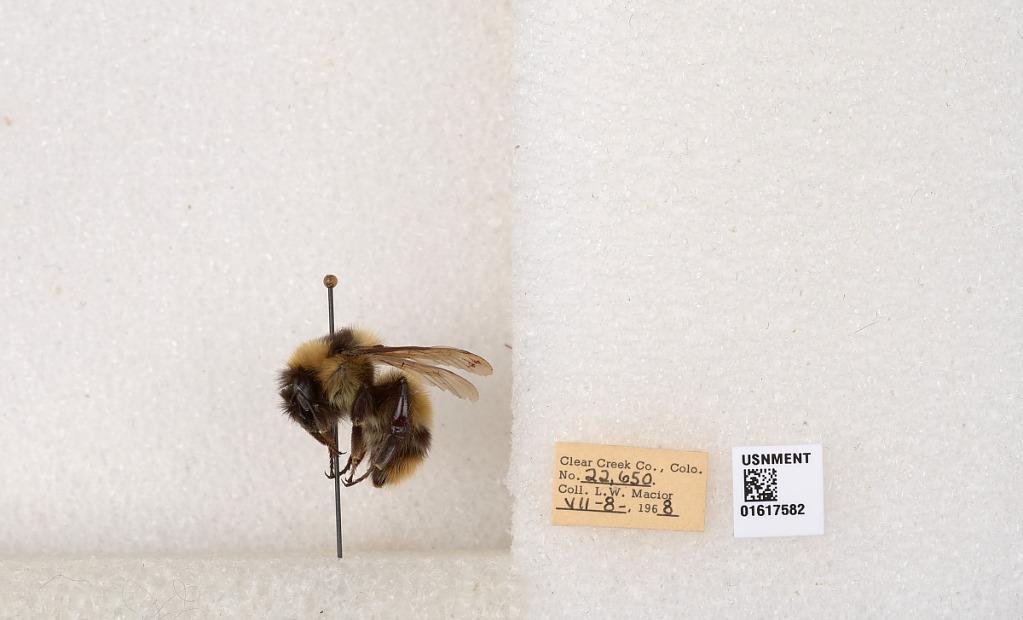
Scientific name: Bombus kirbyellus
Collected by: L. Macior
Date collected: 1968-7-8
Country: United States
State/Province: Colorado
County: Clear Creek
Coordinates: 39.6891, -105.644